Stellantis Argentina

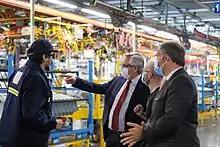
President of Argentina Alberto A. Fernández during a visit to the Stellantis plant in El Palomar, October 2021

When Stellantis took over Argentine subsidiaries' operations, the company announced that some models would be discontinued, those were Peugeots 308 and 408 and Citroën C4, manufactured in the El Palomar plant that had belonged to Sevel (since 1981) and previously to SAFRAR. Those changes were in order to focus on the production of the 208.